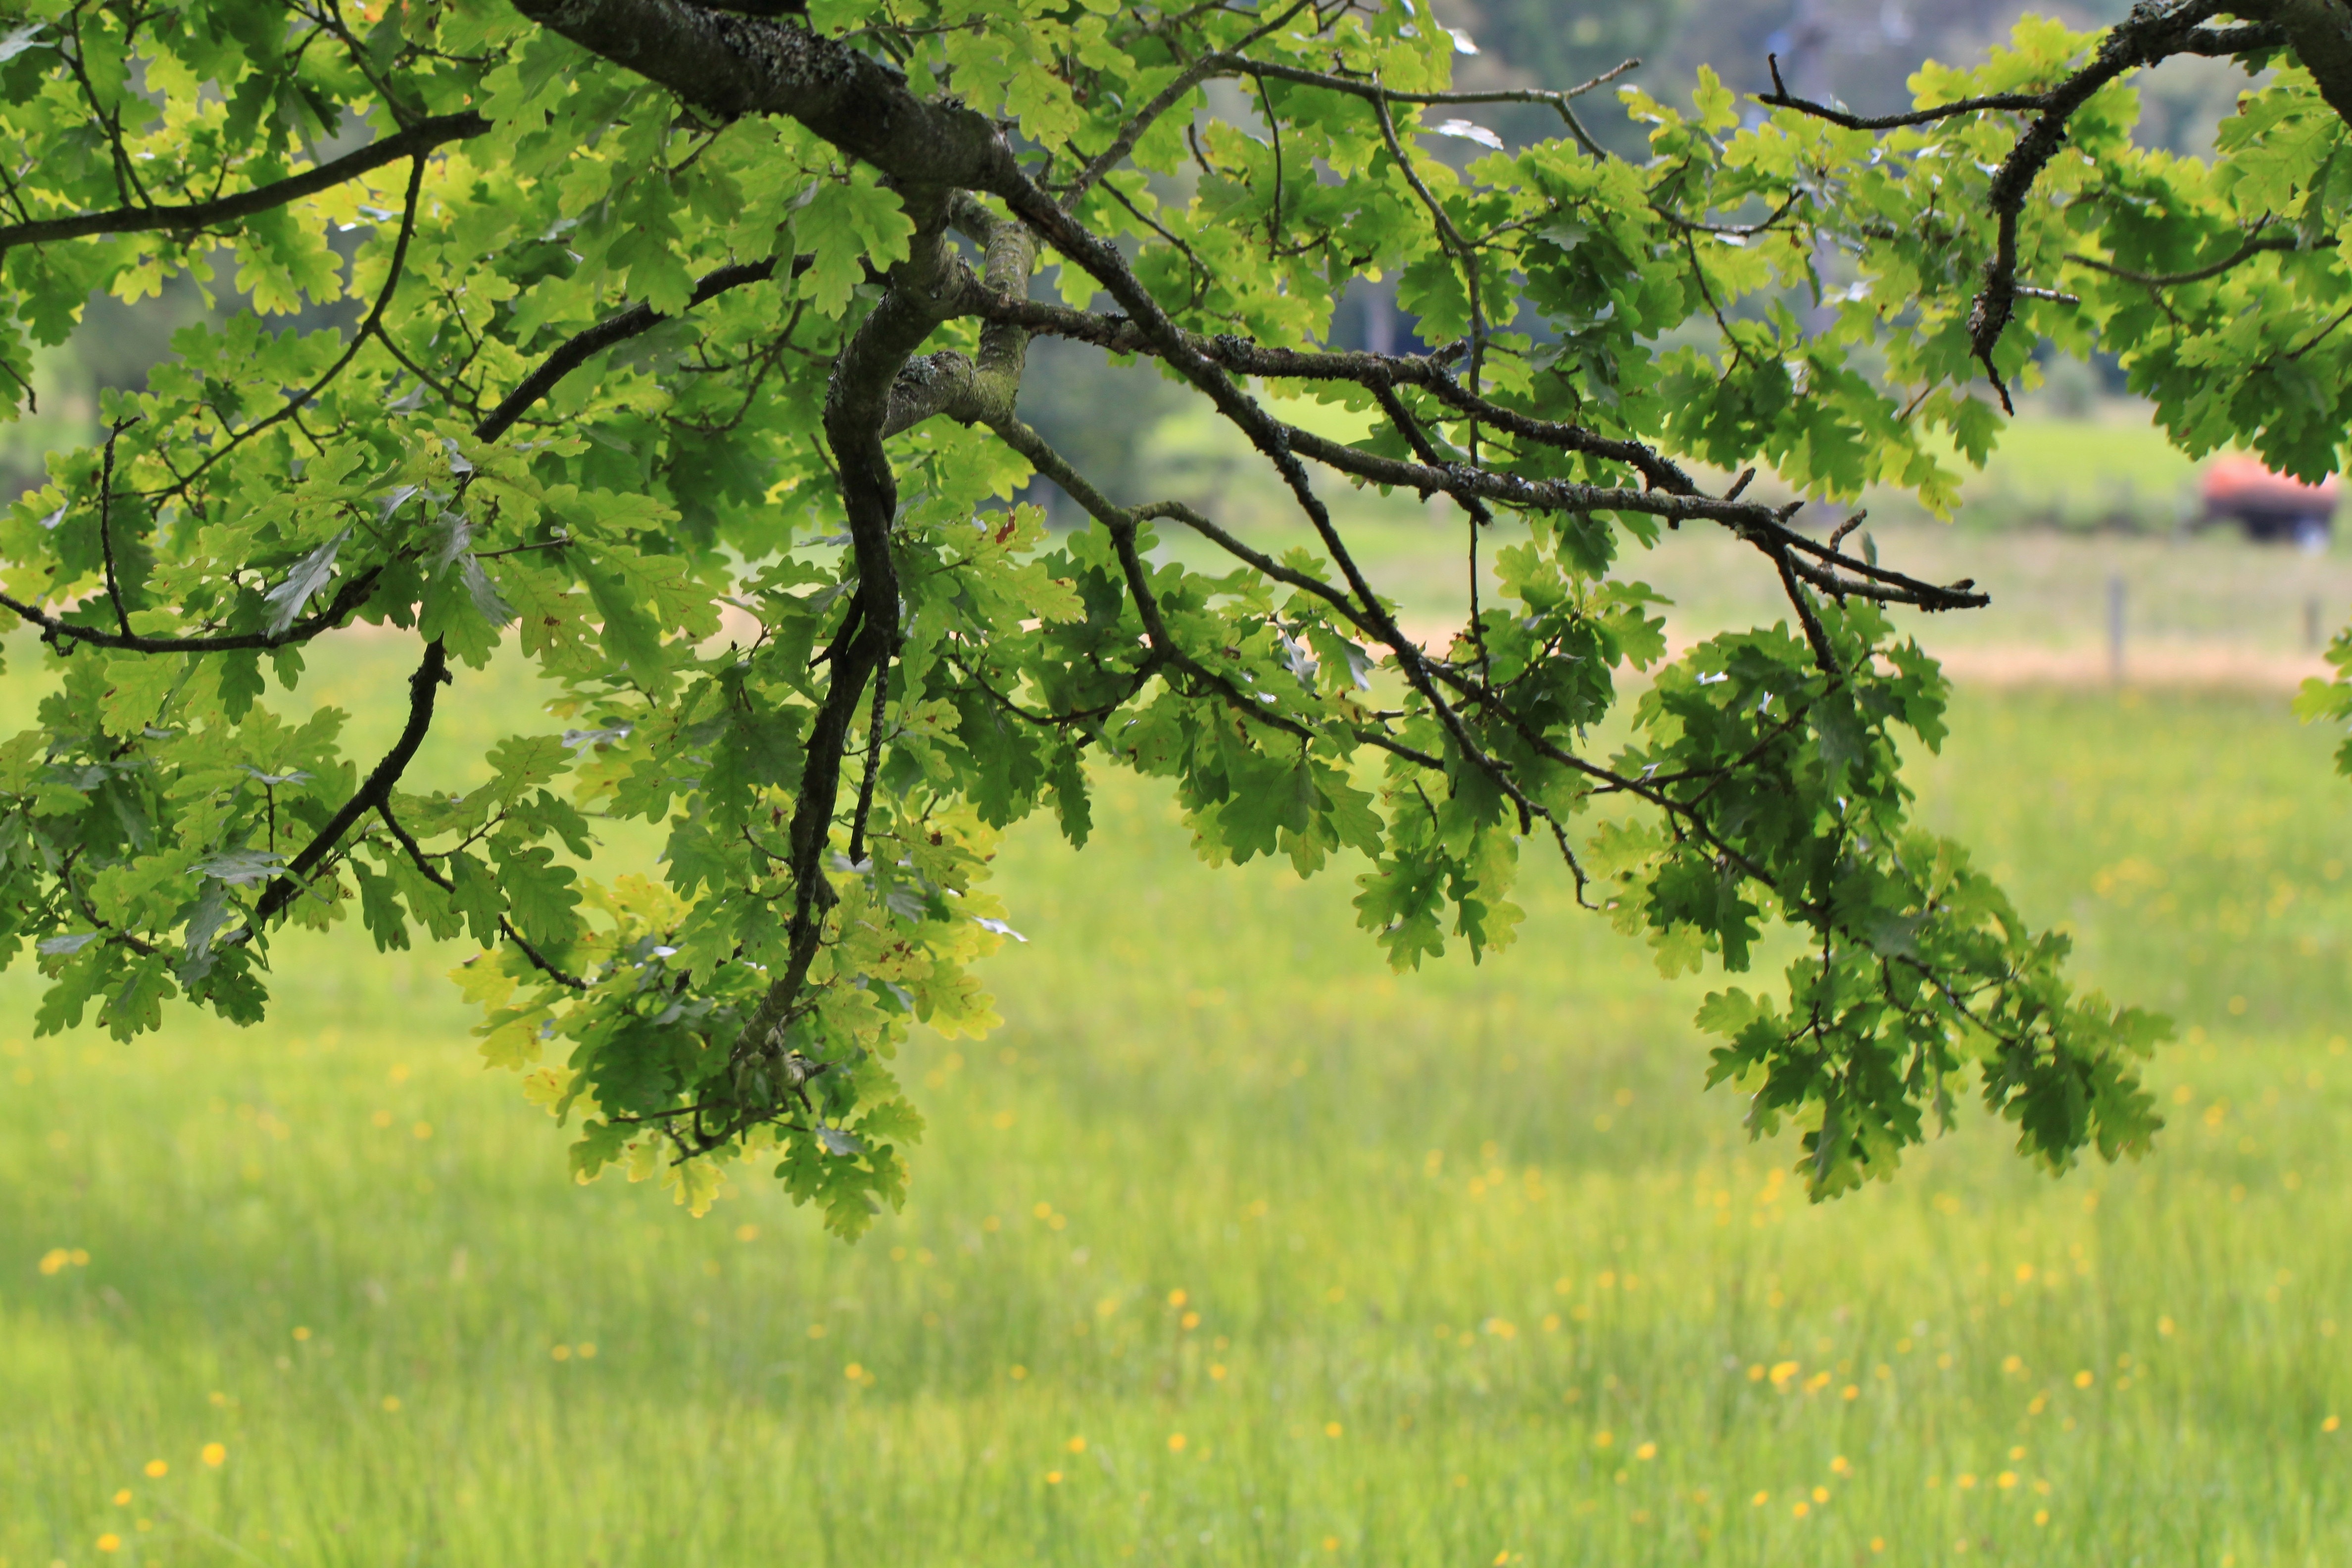
tree, nature, branch, plant, meadow, sunlight, leaf, flower, foliage, green, pasture, autumn, botany, flora, deciduous tree, aesthetic, leaves, branches, deciduous, oak, woodland, habitat, oak leaves, ecosystem, light green, greenish, oak tree, flowering plant, natural environment, woody plant, land plant